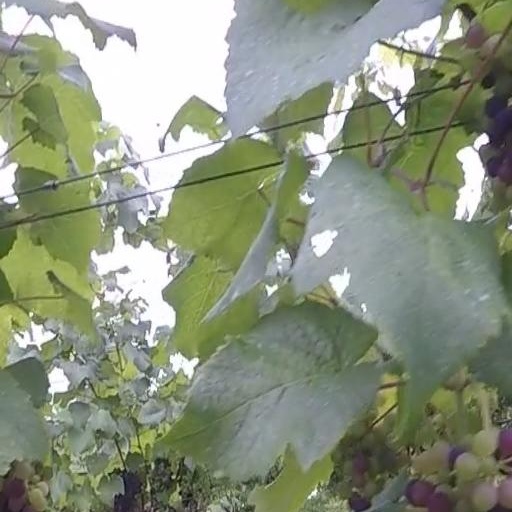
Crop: grape